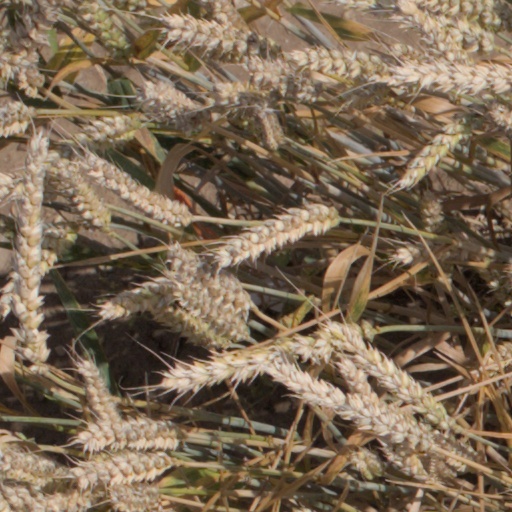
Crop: wheat